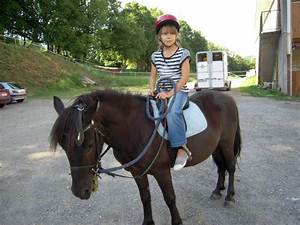
Label: cavallo